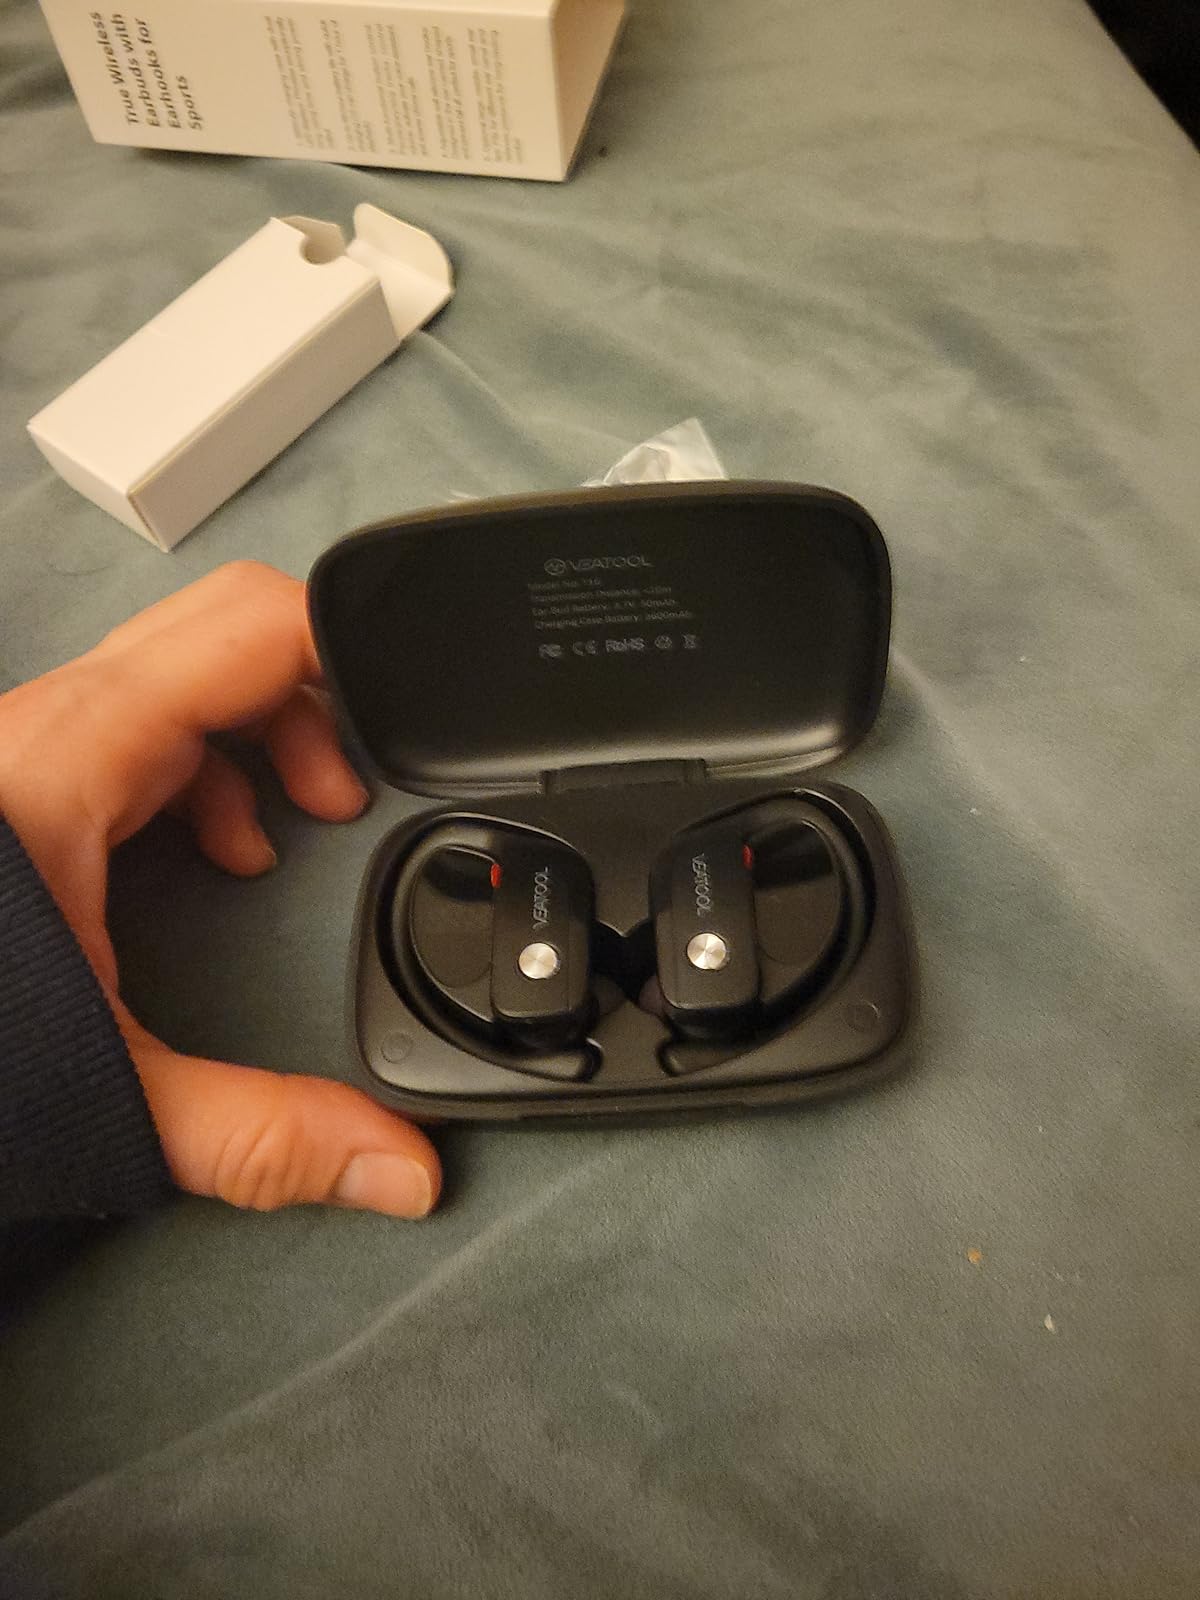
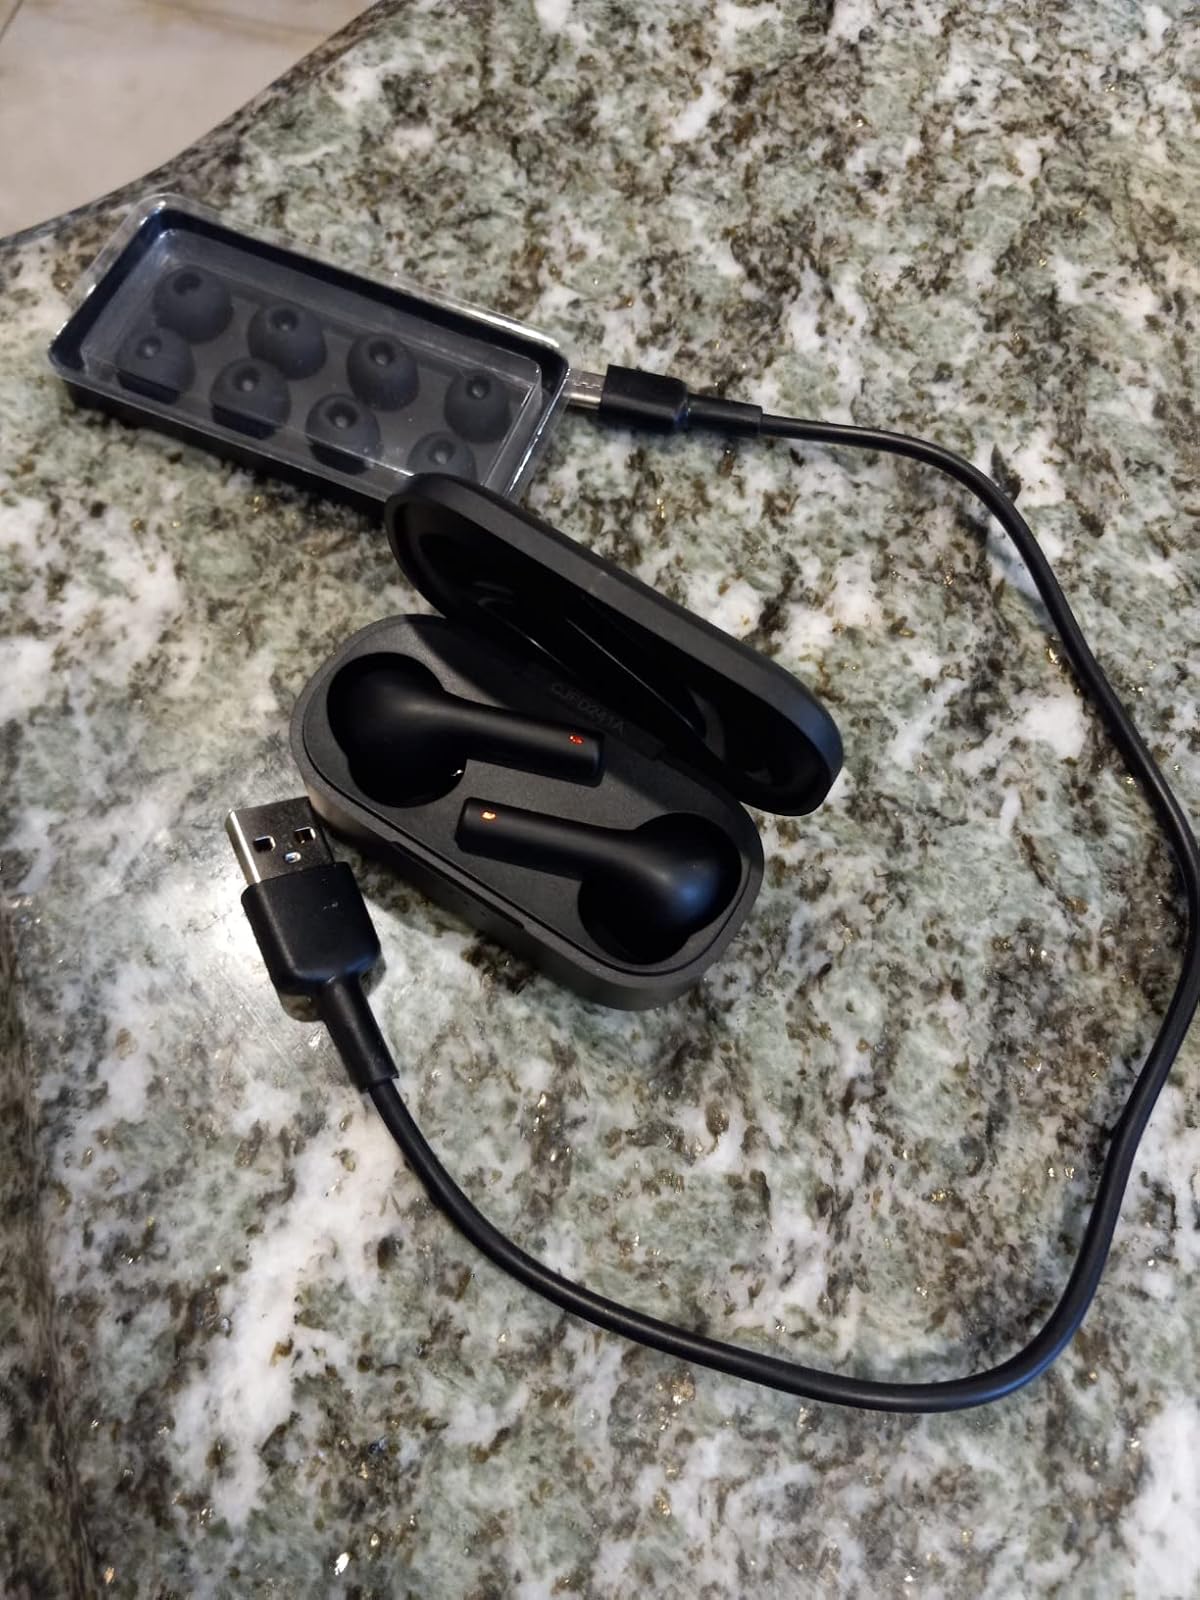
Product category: earbuds
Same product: no